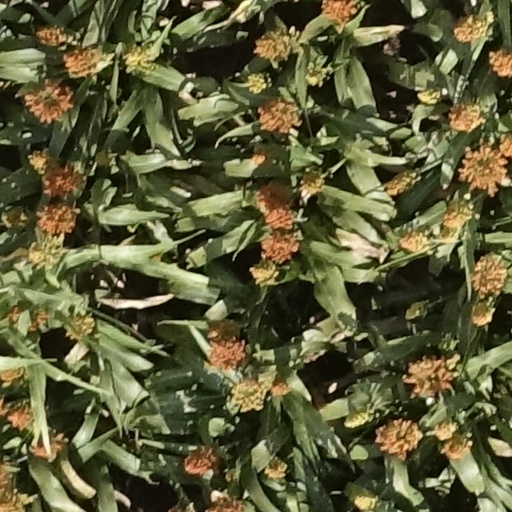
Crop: sorghum